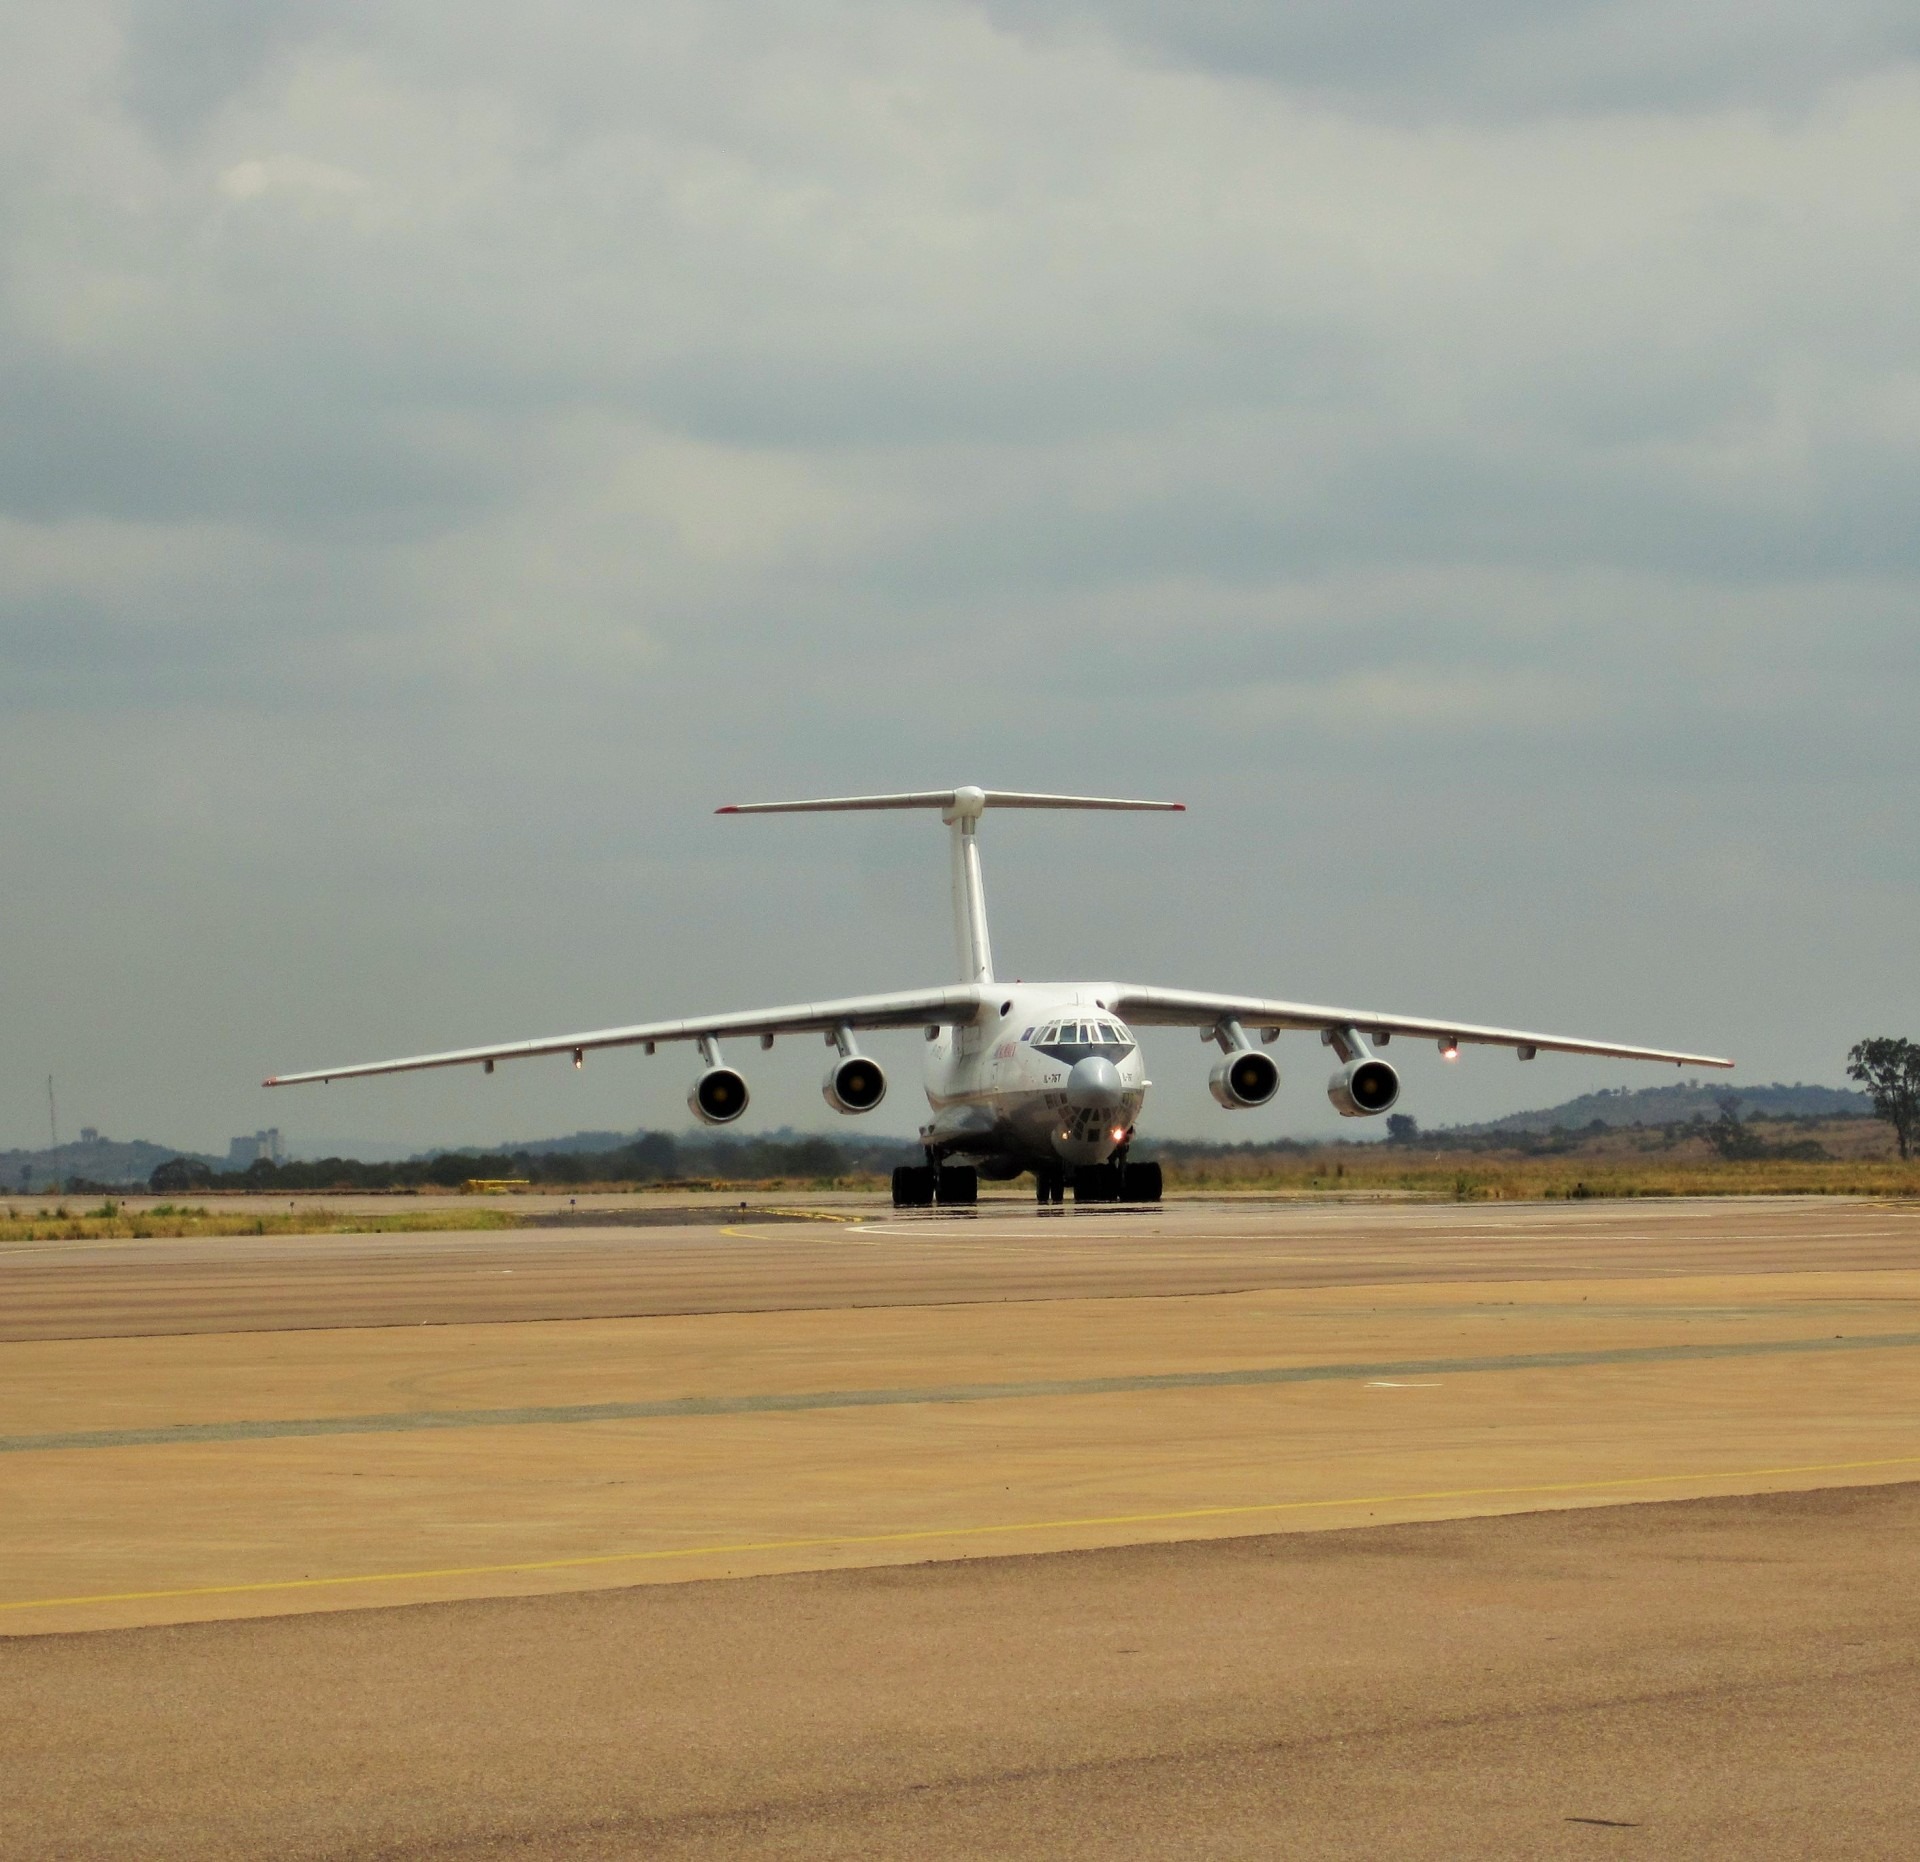
wing, air, flying, travel, airplane, plane, aircraft, jet, transportation, transport, vehicle, airline, journey, aviation, flight, aeroplane, airliner, runway, landing, takeoff, light aircraft, air force, jet aircraft, military aircraft, atmosphere of earth, aircraft engine